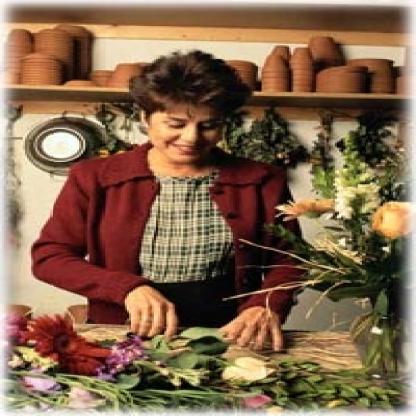
Scene: Indoor